SMS Nymphe (1863)

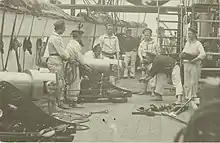
A group of men conducting loading drills stand around a large gun.

After crossing the Indian Ocean, she visited several ports in Australia and then sailed north into Oceania—the first German warship to reach the South Pacific—and visited several islands that had not yet been visited by German vessels. These included the town of Levuka in Fiji in early March 1872, where Blanc negotiated a protection agreement, which was rejected by German chancellor Otto von Bismarck. On 15 March, arrived in Apia in Samoa, where Blanc helped to settle disputes between German merchants and chiefs on the islands. She left the islands at the end of the month and arrived in Yokohama, Japan on 20 April, where she met the frigate , the other member of the East Asia station. then began a tour of Japanese and Russian ports, including Nagoya, Japan, which had recently been opened to foreign ships, before stopping in Hong Kong on 25 December. visited Singapore in March 1873, after which a large portion of her crew became ill. She then went to Borneo to enforce German demands for financial compensation for a German company. then visited Jolo in the Sulu Archipelago, then part of the Spanish Empire, where Sultan Jamal ul-Azam requested that Germany sign a protectorate agreement, since he wished to declare independence from Spain. Blanc passed the request on to Berlin, where it was rejected by Bismarck.